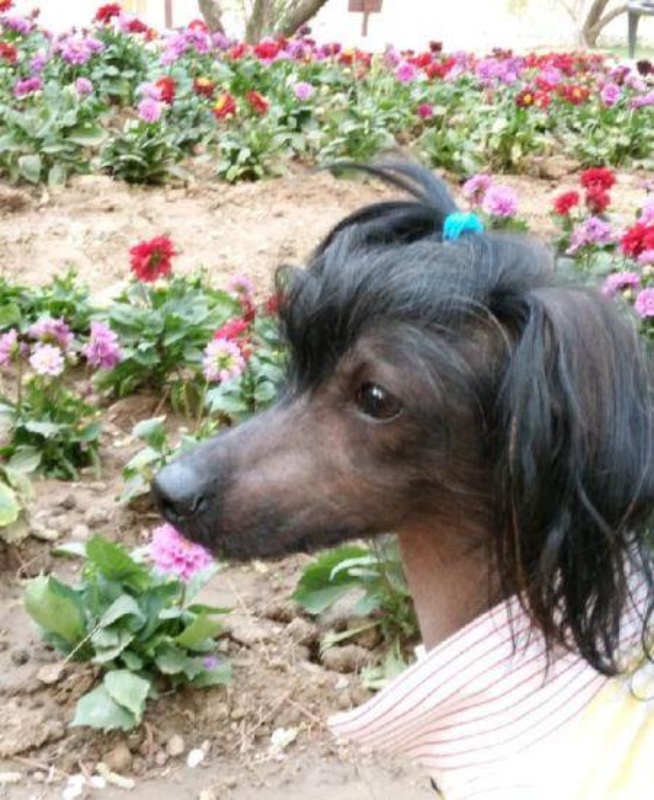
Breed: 234-n000093-Chinese_Crested_Dog